West Coast Highway, Perth

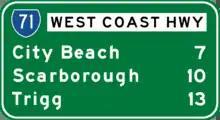
Approximate road distances (in kilometres) of coastal suburbs from Swanbourne onwards.

The highway began life as a minor coastal road (called Coast Road) between Swanbourne and North Beach in the 1940s. Prior to this time, the only access to settlements such as North Beach and Mullaloo had been by gravel road from Wanneroo Road. In the late 1960s, it was significantly upgraded and extended to Mullaloo Beach.